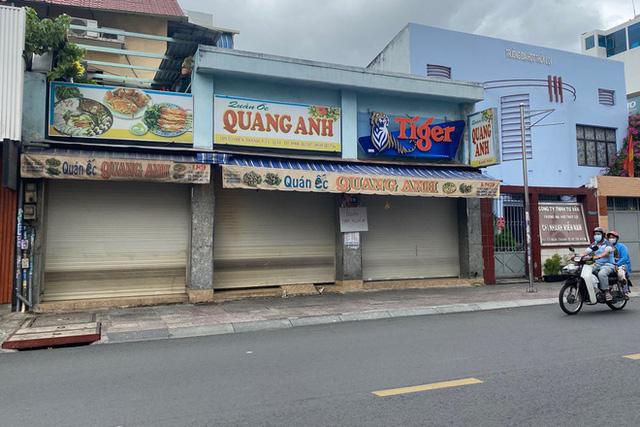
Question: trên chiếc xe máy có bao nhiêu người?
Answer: có hai người trên chiếc xe máy